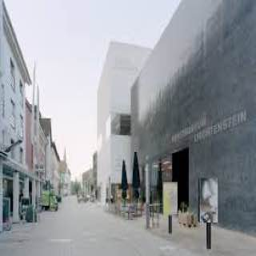
Kunstmuseum Liechtenstein